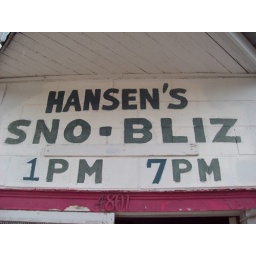
sign over the door